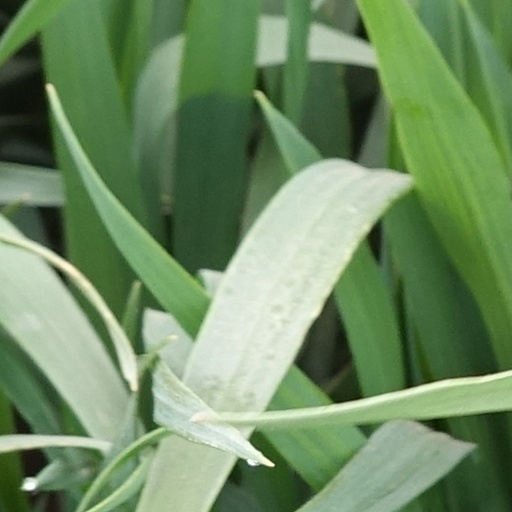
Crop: wheat